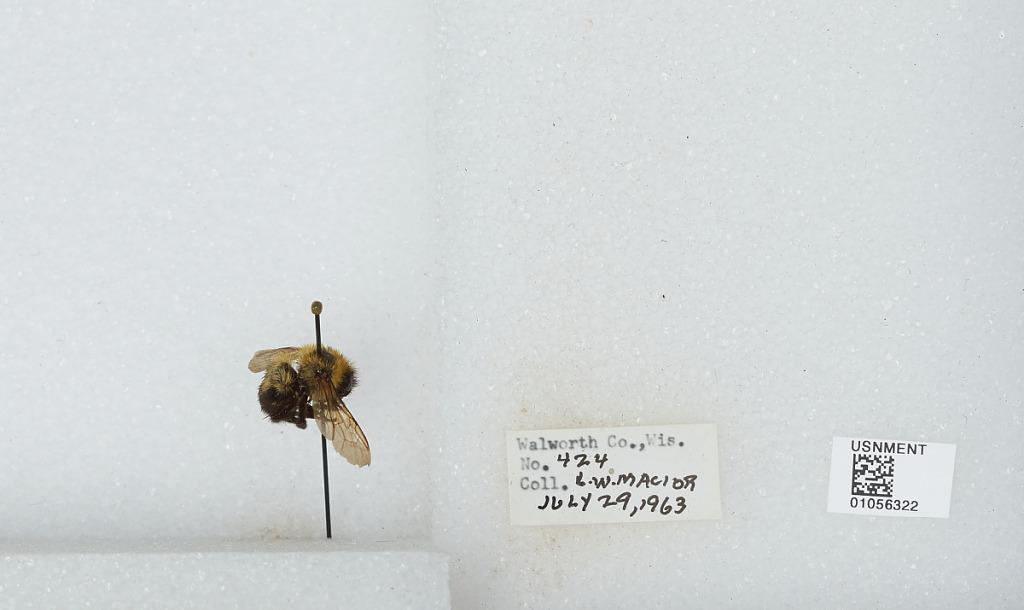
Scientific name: Bombus (Pyrobombus) bimaculatus Cresson
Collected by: L. Macior
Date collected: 1963-7-29
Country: United States
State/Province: Wisconsin
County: Walworth
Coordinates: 42.67, -88.54